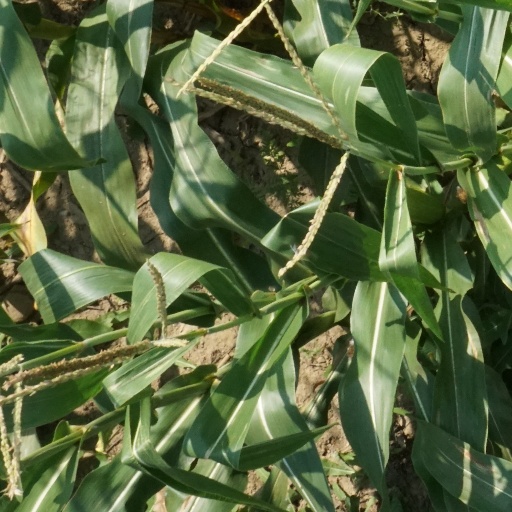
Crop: maize; corn